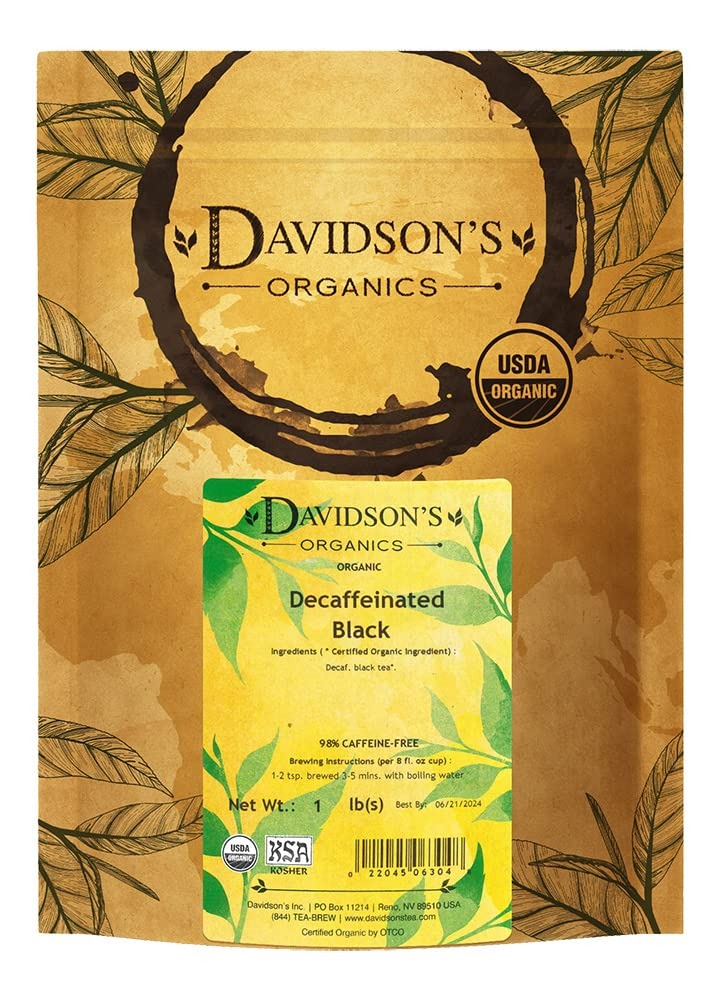
Item Name: Davidson's Organics, Decaffeinated Black, Loose Leaf Tea, 16-Ounce Bag
Bullet Point 1: Decaffeinated Black (Loose Leaf) is a robust decaffeinated black tea. Davidson's Decaffeinated Black (Loose Leaf) is a full-bodied black tea brew, as rich as its caffeinated counterpart.
Bullet Point 2: LEAF TO CUP: From our farms in India to your family, Davidson’s Organics is a vertically integrated provider of premium teas at affordable prices. We grow, import, blend, package, and sell - overseeing the entire journey of our tea from the leaf cuttings to the infusion in your cup.
Bullet Point 3: ALWAYS ORGANIC: Davidson’s Organics is a 3rd generation organic tea grower delivering on its promise of providing top-notch USDA certified organic teas. Our teas are grown non-GMO & free from harmful chemicals and pesticides. We are responsibly sourced and sustainably farmed. We believe in the holistic health of our farms, farmers, plants & animals.
Bullet Point 4: A CUP OF WELLNESS: Davidson’s offers a diverse selection of tea blends for the most discerning palates. From loose leaves to tea bags & iced, and from ayurvedic to herbal, our organic teas deliver the perfect pick me up or a restful respite. Enjoy our balanced tea blends for optimal health and sipping pleasure.
Bullet Point 5: TRUST OUR TEA: Davidson's Organics was the first purveyor of fine organic teas. Since 1976, we’ve worked tirelessly to develop blends that are true reflections of their names, while being committed to sourcing healthy ingredients grown by generations of skilled small farmers. Enjoy Davidson's Organics, the organic tea that sets the standards for the highest quality.
Value: 16.0
Unit: Ounce

Price: 27.245